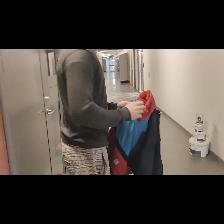
Label: Human